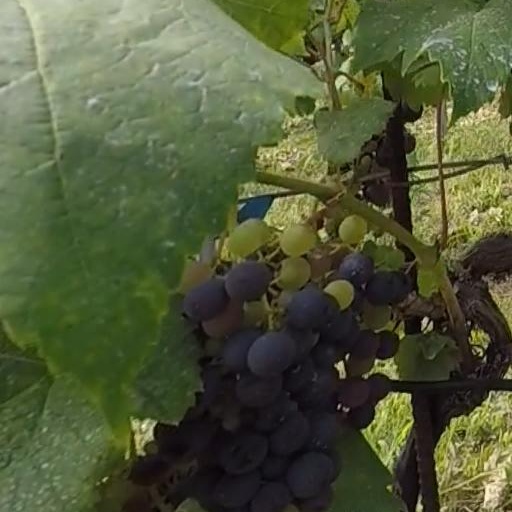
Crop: grape